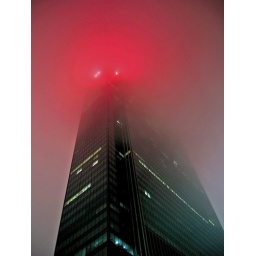
&amp;quot;red sky in the morning, sailors take warning. red sky at night, sailors delight.&amp;quot; nyc, ny, usa.